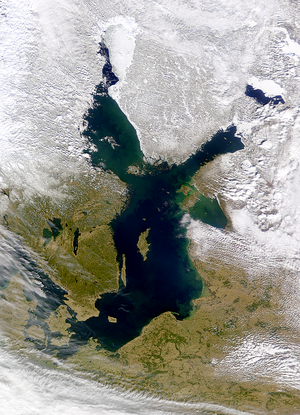
Østersøen / Østersøens forskellige områder
Østersøen, også kaldet Baltiske Hav, er et indhav i Nordeuropa som omgives af Danmark, Tyskland, Polen, Litauen, Letland, Estland, Rusland, Finland og Sverige, der ved Øresund, Storebælt og Lillebælt forbindes med Kattegat. Det er verdens største brakvandssø, og opdeles normalt i hovedområderne Botniske Bugt, Finske Bugt, Rigabugten og den egentlige Østersø, der er den indre del af Østersøen dækkende området omkring Bornholm samt Øland og Gotland.